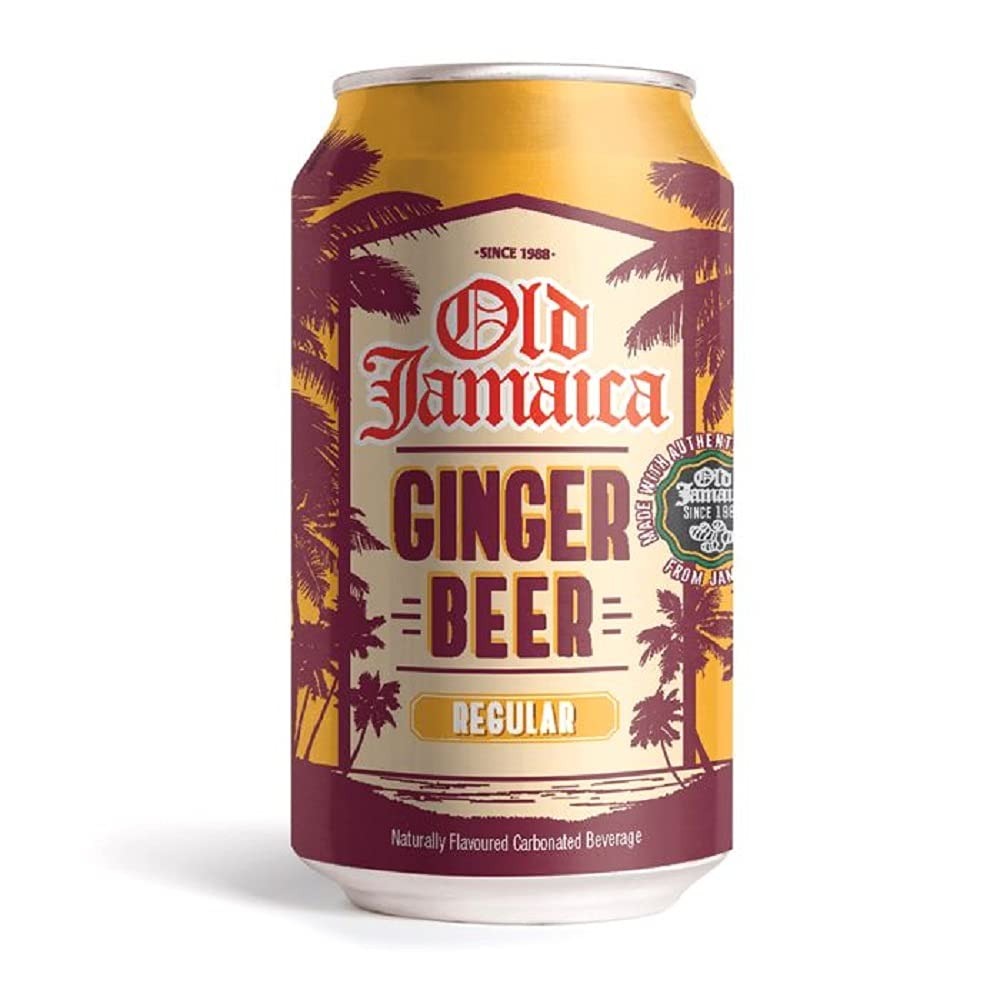
Item Name: Old Jamaica Ginger Beer 330ml (24 Pack)
Bullet Point 1: Old Jamaica Ginger Beer 330ml
Bullet Point 2: Carbonated Water, Sugar, Acid (Citric Acid), Flavourings (including Ginger Root Extract), Stabiliser (Gum Arabic), Acidity Regulator (Sodium Citrates), Preservative (Sodium Benzoate), Sweetener (Sucralose)
Bullet Point 3: Size 330ml
Value: 269.28
Unit: Fl Oz

Price: 70.51